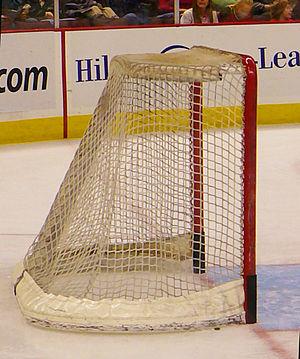
Un but, au hockey sur glace, donne un point à l'équipe qui le marque. Le but est marqué lorsque la rondelle franchit complètement la ligne de but entre les poteaux.
Dans certains sports, un filet est un équipement matériel permettant soit de séparer un terrain en deux parties, soit de matérialiser l'intérieur d'un but.